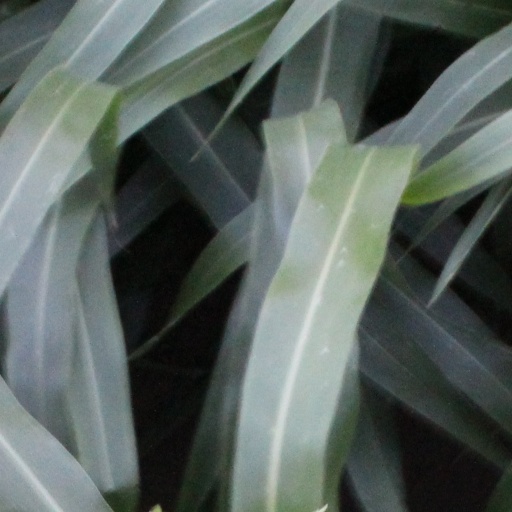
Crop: sorghum